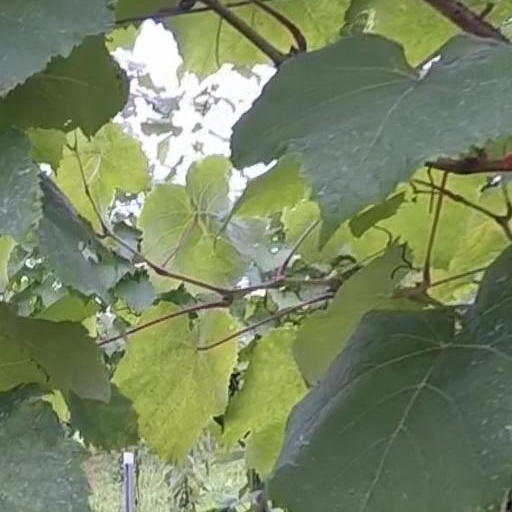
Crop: grape